Callistachys

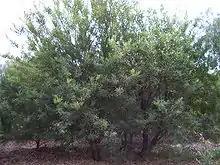
Habit

Callistachys lanceolata, commonly known as the wonnich, native willow, or greenbush is the sole species in the genus Callistachys. It is a species of erect shrub or small tree that is native to the south-west of Western Australia and is naturalised in some other Australian states.